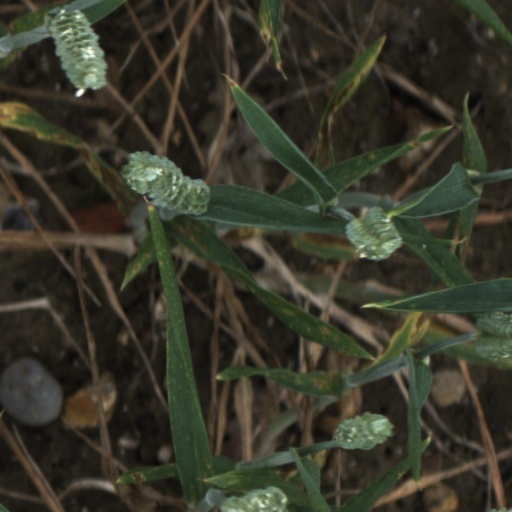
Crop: wheat